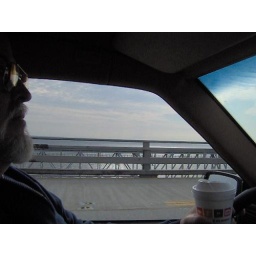
my dad driving across the bay bridge and the lovely body of water under us